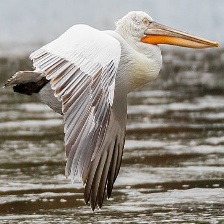
Species: DALMATIAN PELICAN
Scientific name: PELECANUS CRISPUS